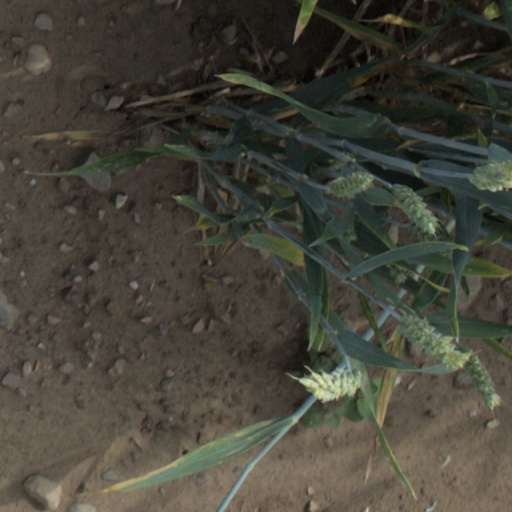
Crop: wheat